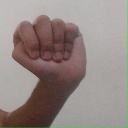
अक्षर: ठ